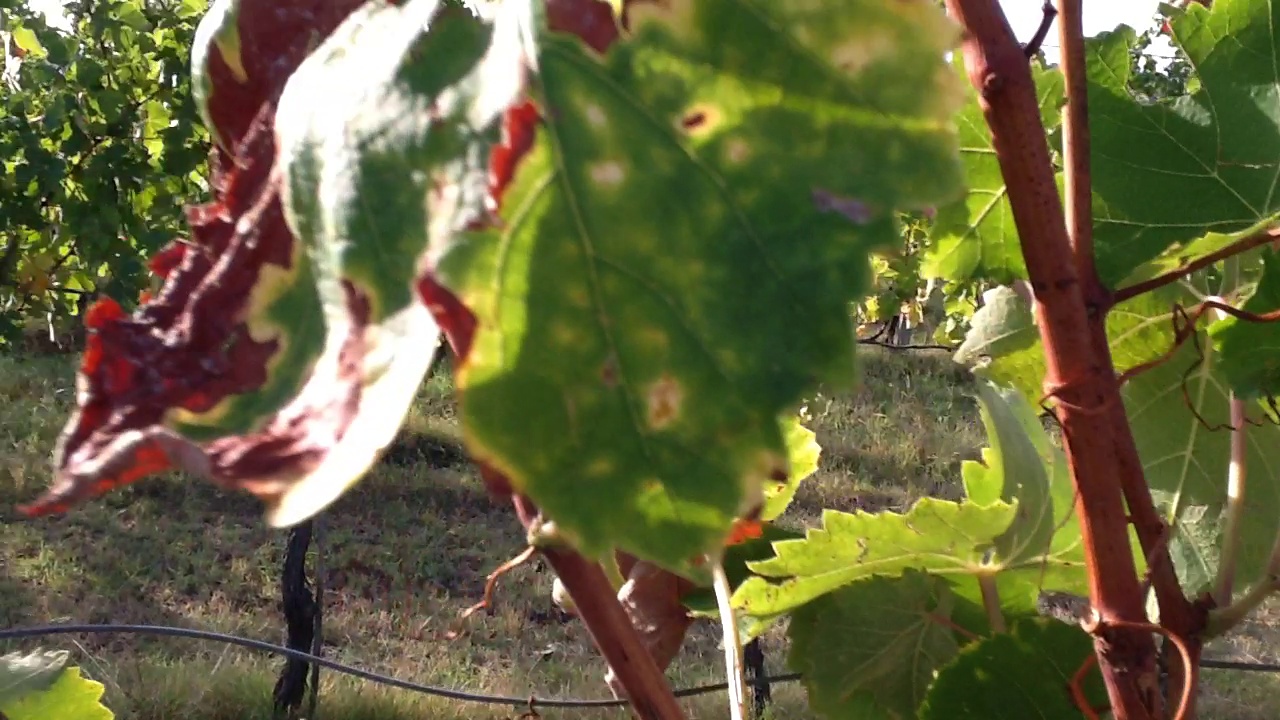
Label: esca